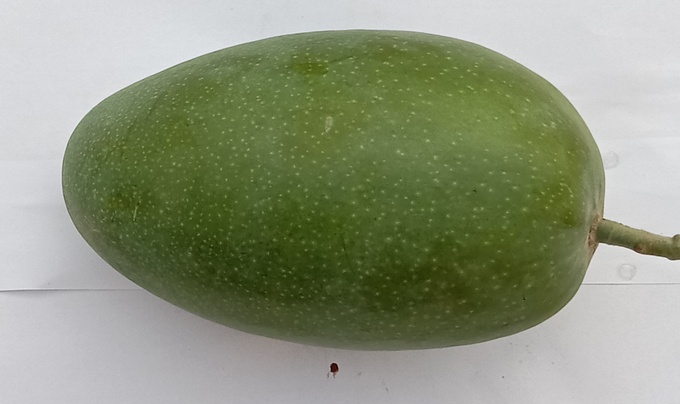
Mango variety: Dosehri